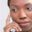
Label: woman